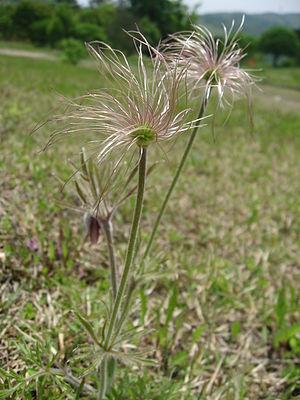
Pulsatilla cernua est une espèce de plante à fleur vivace appartenant au genre Pulsatille et à la famille des Ranunculaceae. Elle fleurit en avril sous nos latitudes et en mai dans son environnement naturel, avec une belle couleur allant du pourpre foncé au violet clair.